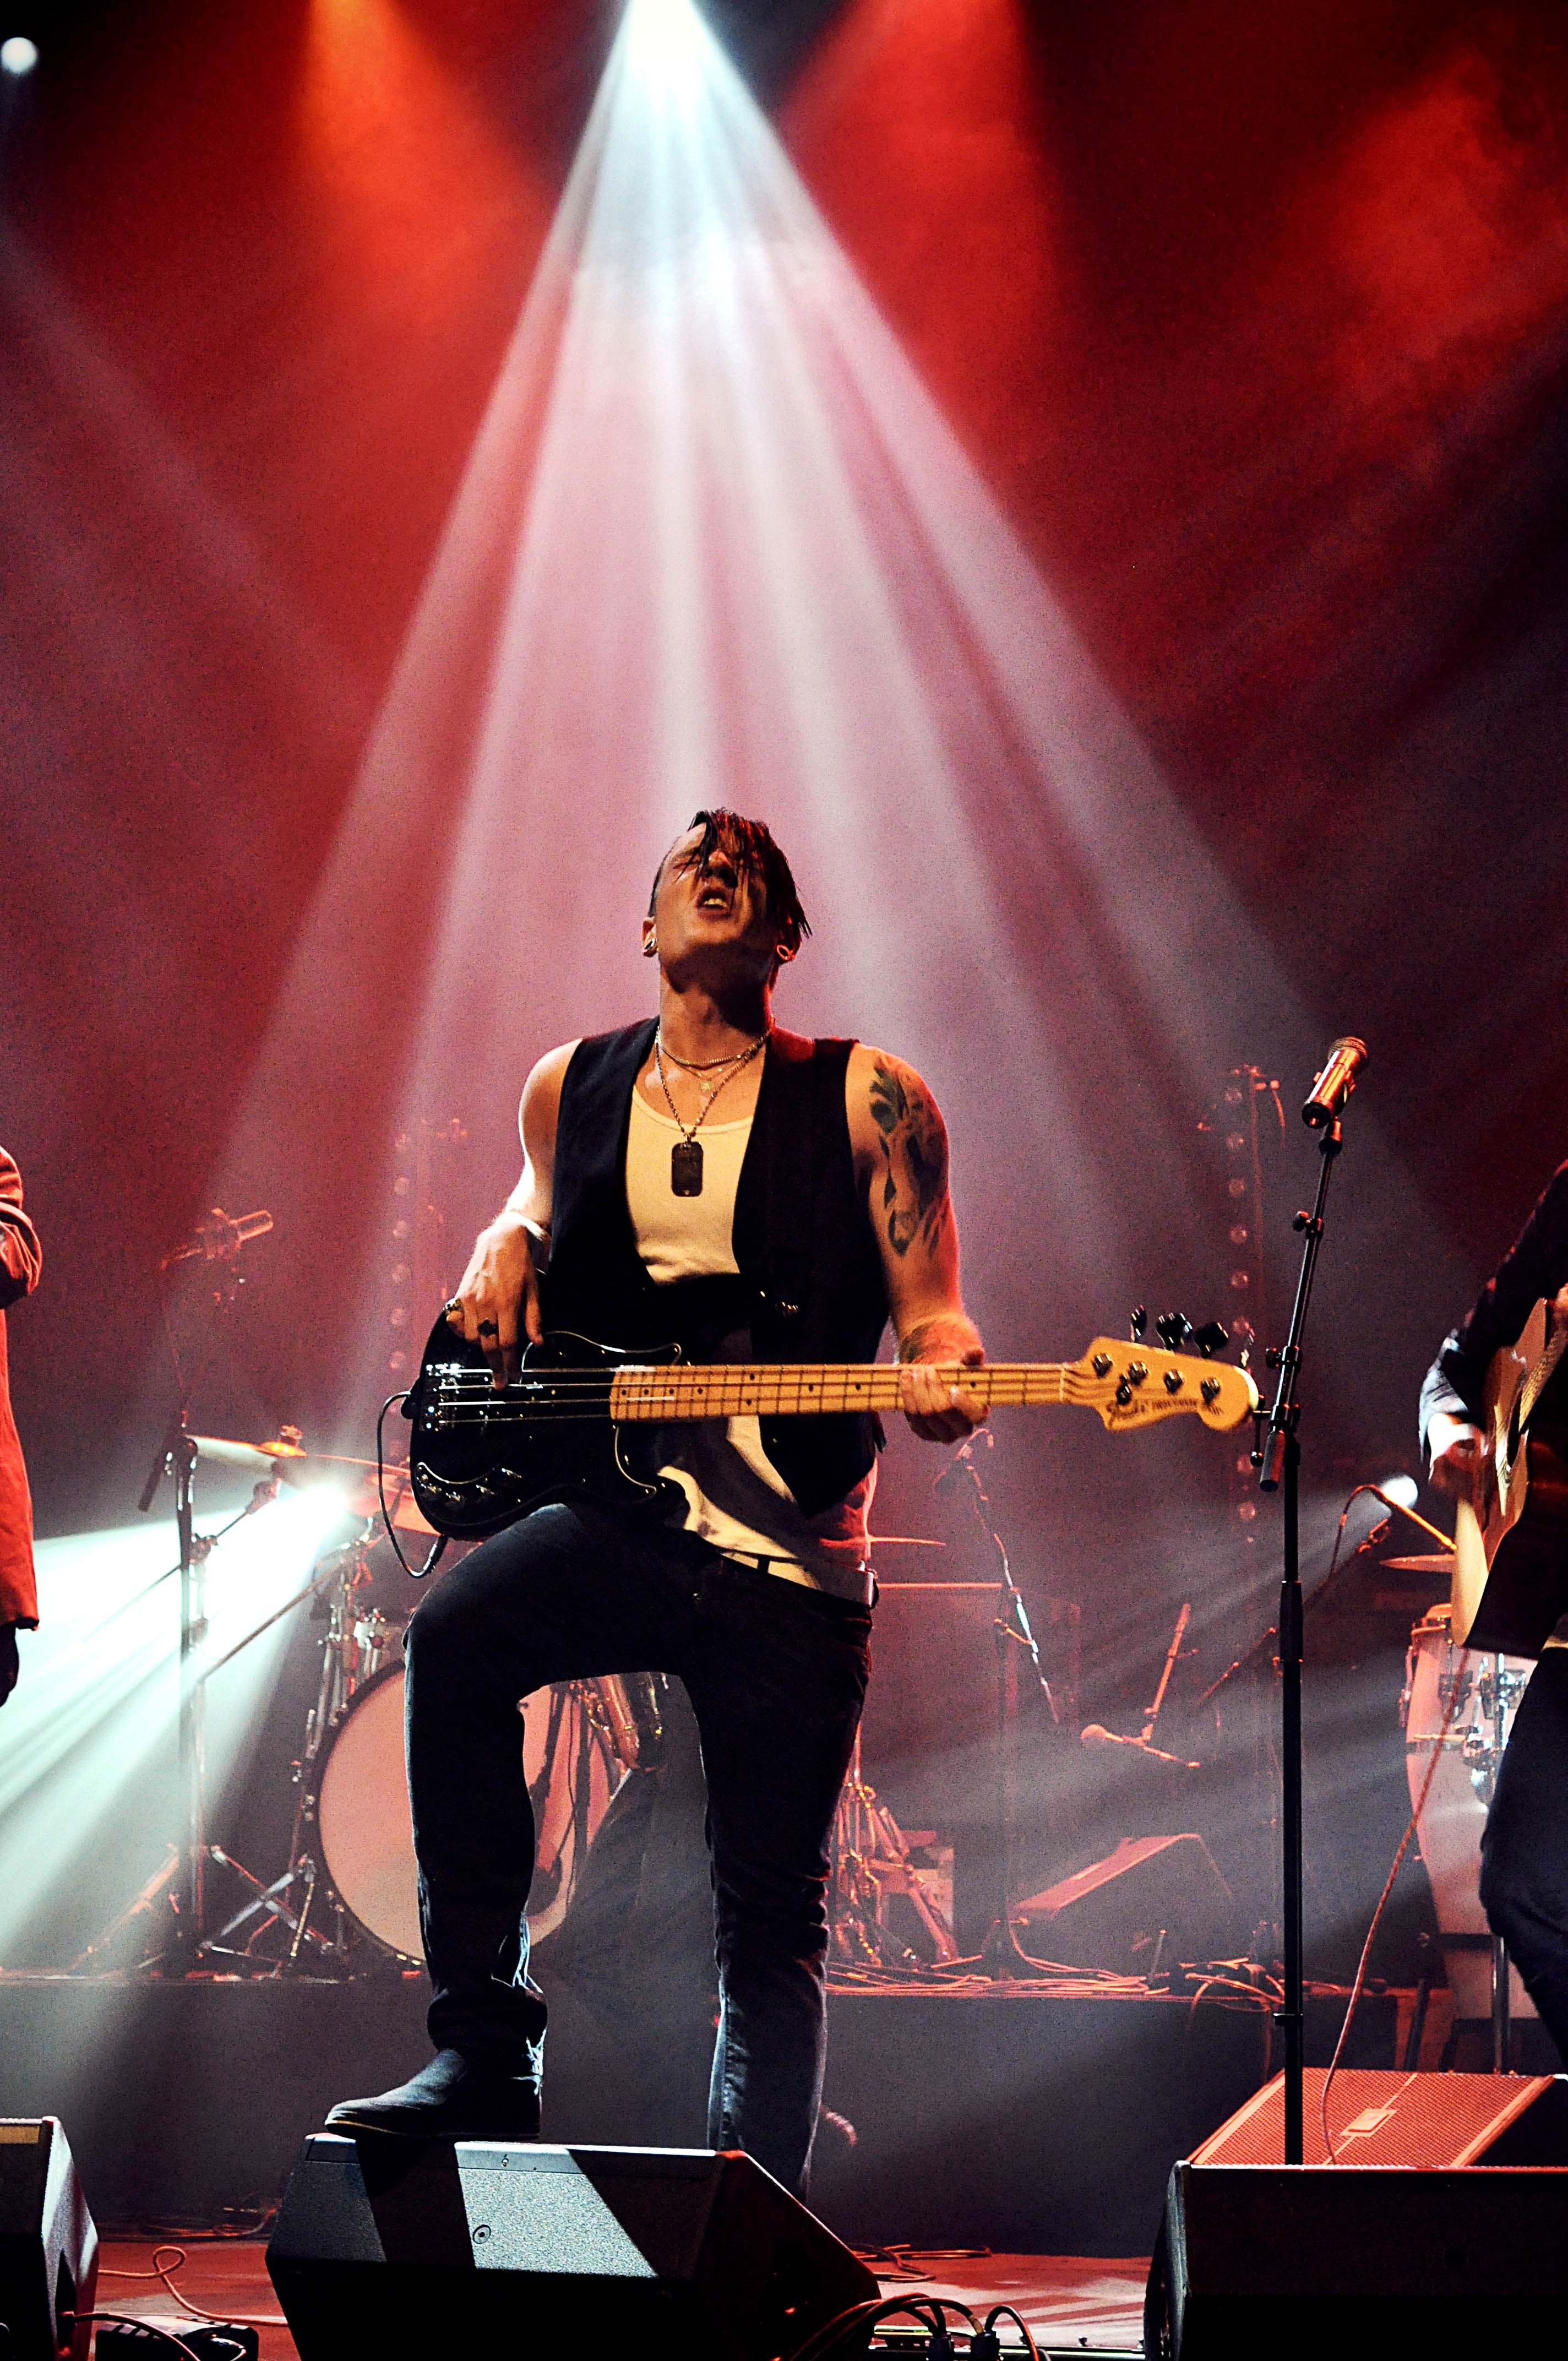
music, guitar, concert, red, musician, performance art, lights, stage, musical, performance, bassist, singing, event, guitarist, entertainment, performing arts, rock concert, musical theatre